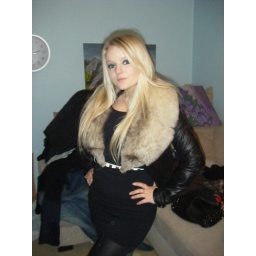
yes you might have noticed that i like to dress myself in black